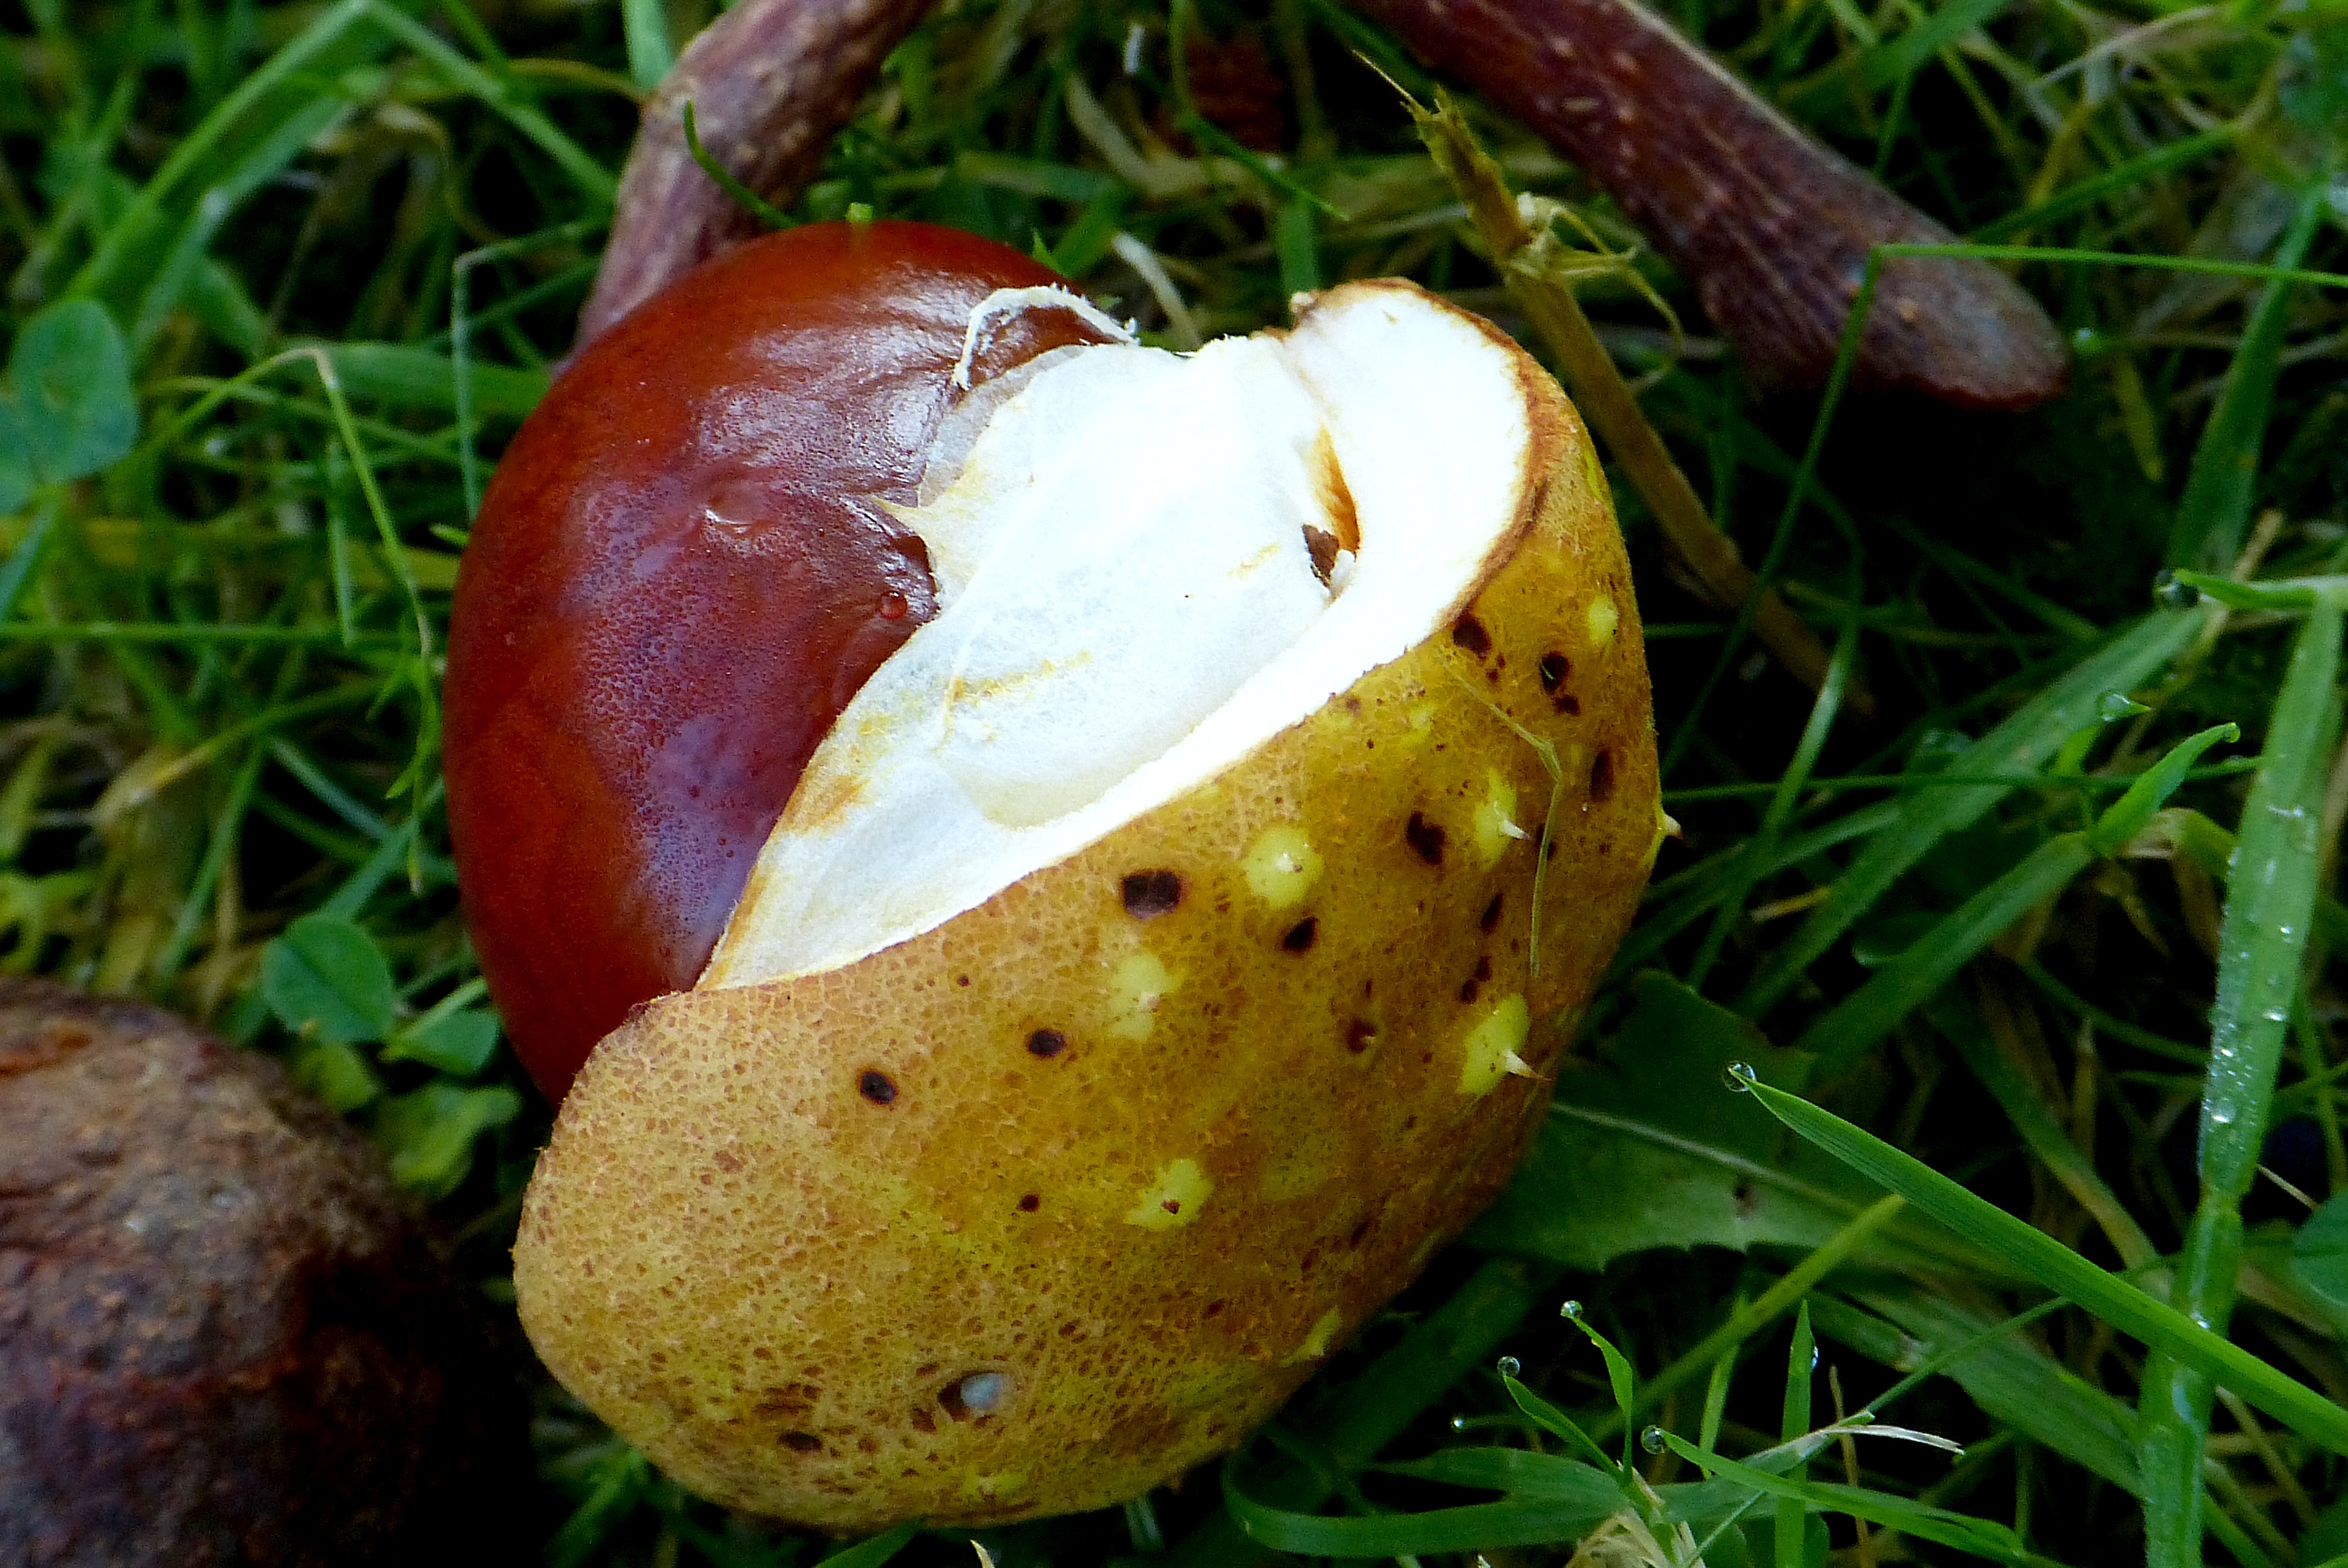
tree, nature, plant, flower, food, produce, autumn, brown, mushroom, flora, shell, leaves, fungus, october, bolete, chestnut, macro photography, chestnut tree, agaricaceae, penny bun